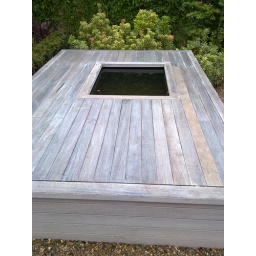
Tuinen van Appeltern, water als element in een houten bak, ontwerper onbekend, bron. M.J.M. van den Boer